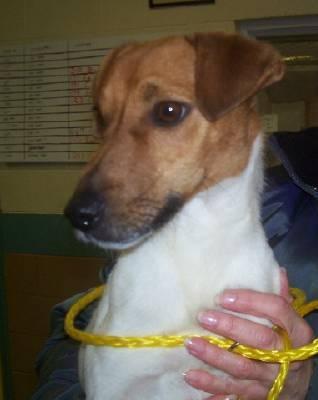
dog